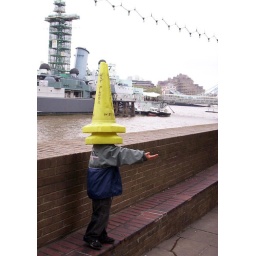
Kid wearing a wet floor cone near the tower bridge.